John Henry Newman

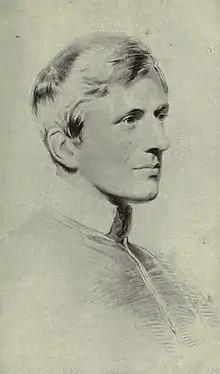
Portrait of Newman by George Richmond, 1844

In 1826 Newman returned as a tutor to Oriel, and the same year Richard Hurrell Froude, described by Newman as "one of the acutest, cleverest and deepest men" he ever met, was elected fellow there. The two formed a high ideal of the tutorial office as clerical and pastoral rather than secular, which led to tensions in the college. Newman assisted Whately in his popular work "Elements of Logic" (1826, initially for the "Encyclopædia Metropolitana"), and from him gained a definite idea of the Christian Church as institution: "a Divine appointment, and as a substantive body, independent of the State, and endowed with rights, prerogatives and powers of its own".